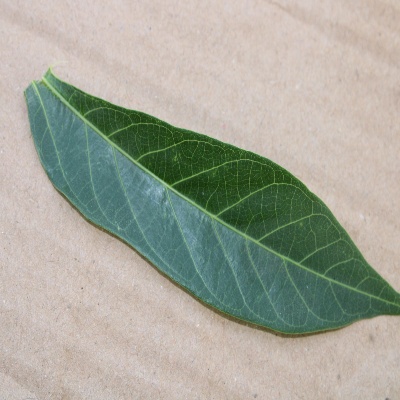
Crop: Cassava
Condition: healthy